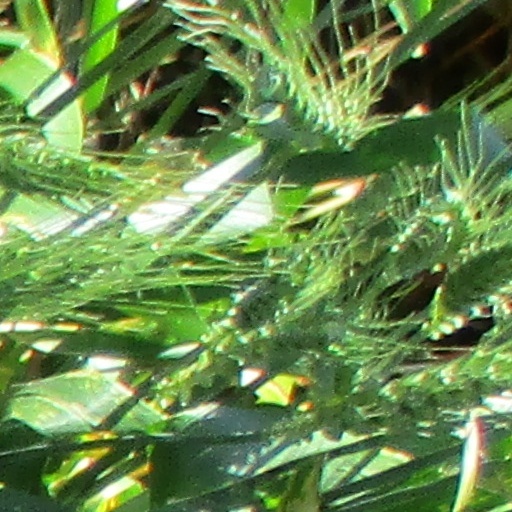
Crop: wheat